Outline of Austria

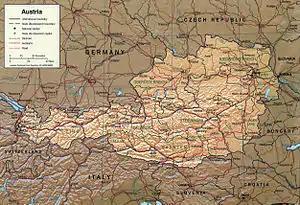
An enlargeable relief map of Austria

The following outline is provided as an overview of and topical guide to Austria: